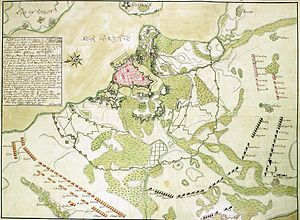
Søslaget ved Jasmund (1715) / Baggrunden
Skematisk angivelse af Stralsunds belejring i 1715
Søslaget ved Jasmund var et søslag i Den Store Nordiske Krig ud for øen Rügen mellem den svenske og den danske flåde. Den svenske flåde var ledet af admiral Claes Sparre og den danske af admiral Peter Raben. Slaget var et strategisk opgør om kontrollen over forbindelsen mellem Sverige og Svensk Forpommern. Ingen skibe gik tabt under søslaget, men på den danske side var 127 døde og 485 sårede mod 145 døde og 333 sårede på den svenske side.